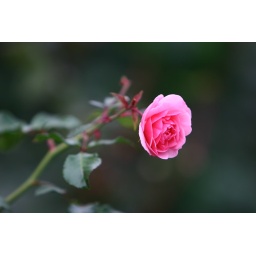
Pink rose seen while walking around Luzern Switzerland